Porta Caribe

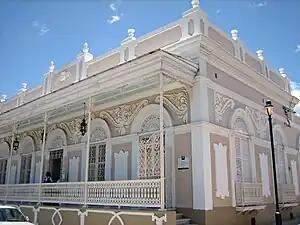
Cabinetmaking museum Casa Cautiño in Guayama

In 2006, the region already provided the following facilities to launch it as a tourist destination: